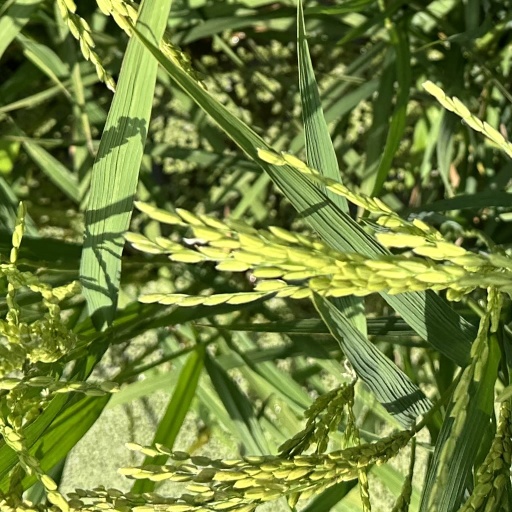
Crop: rice